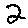
Label: 2